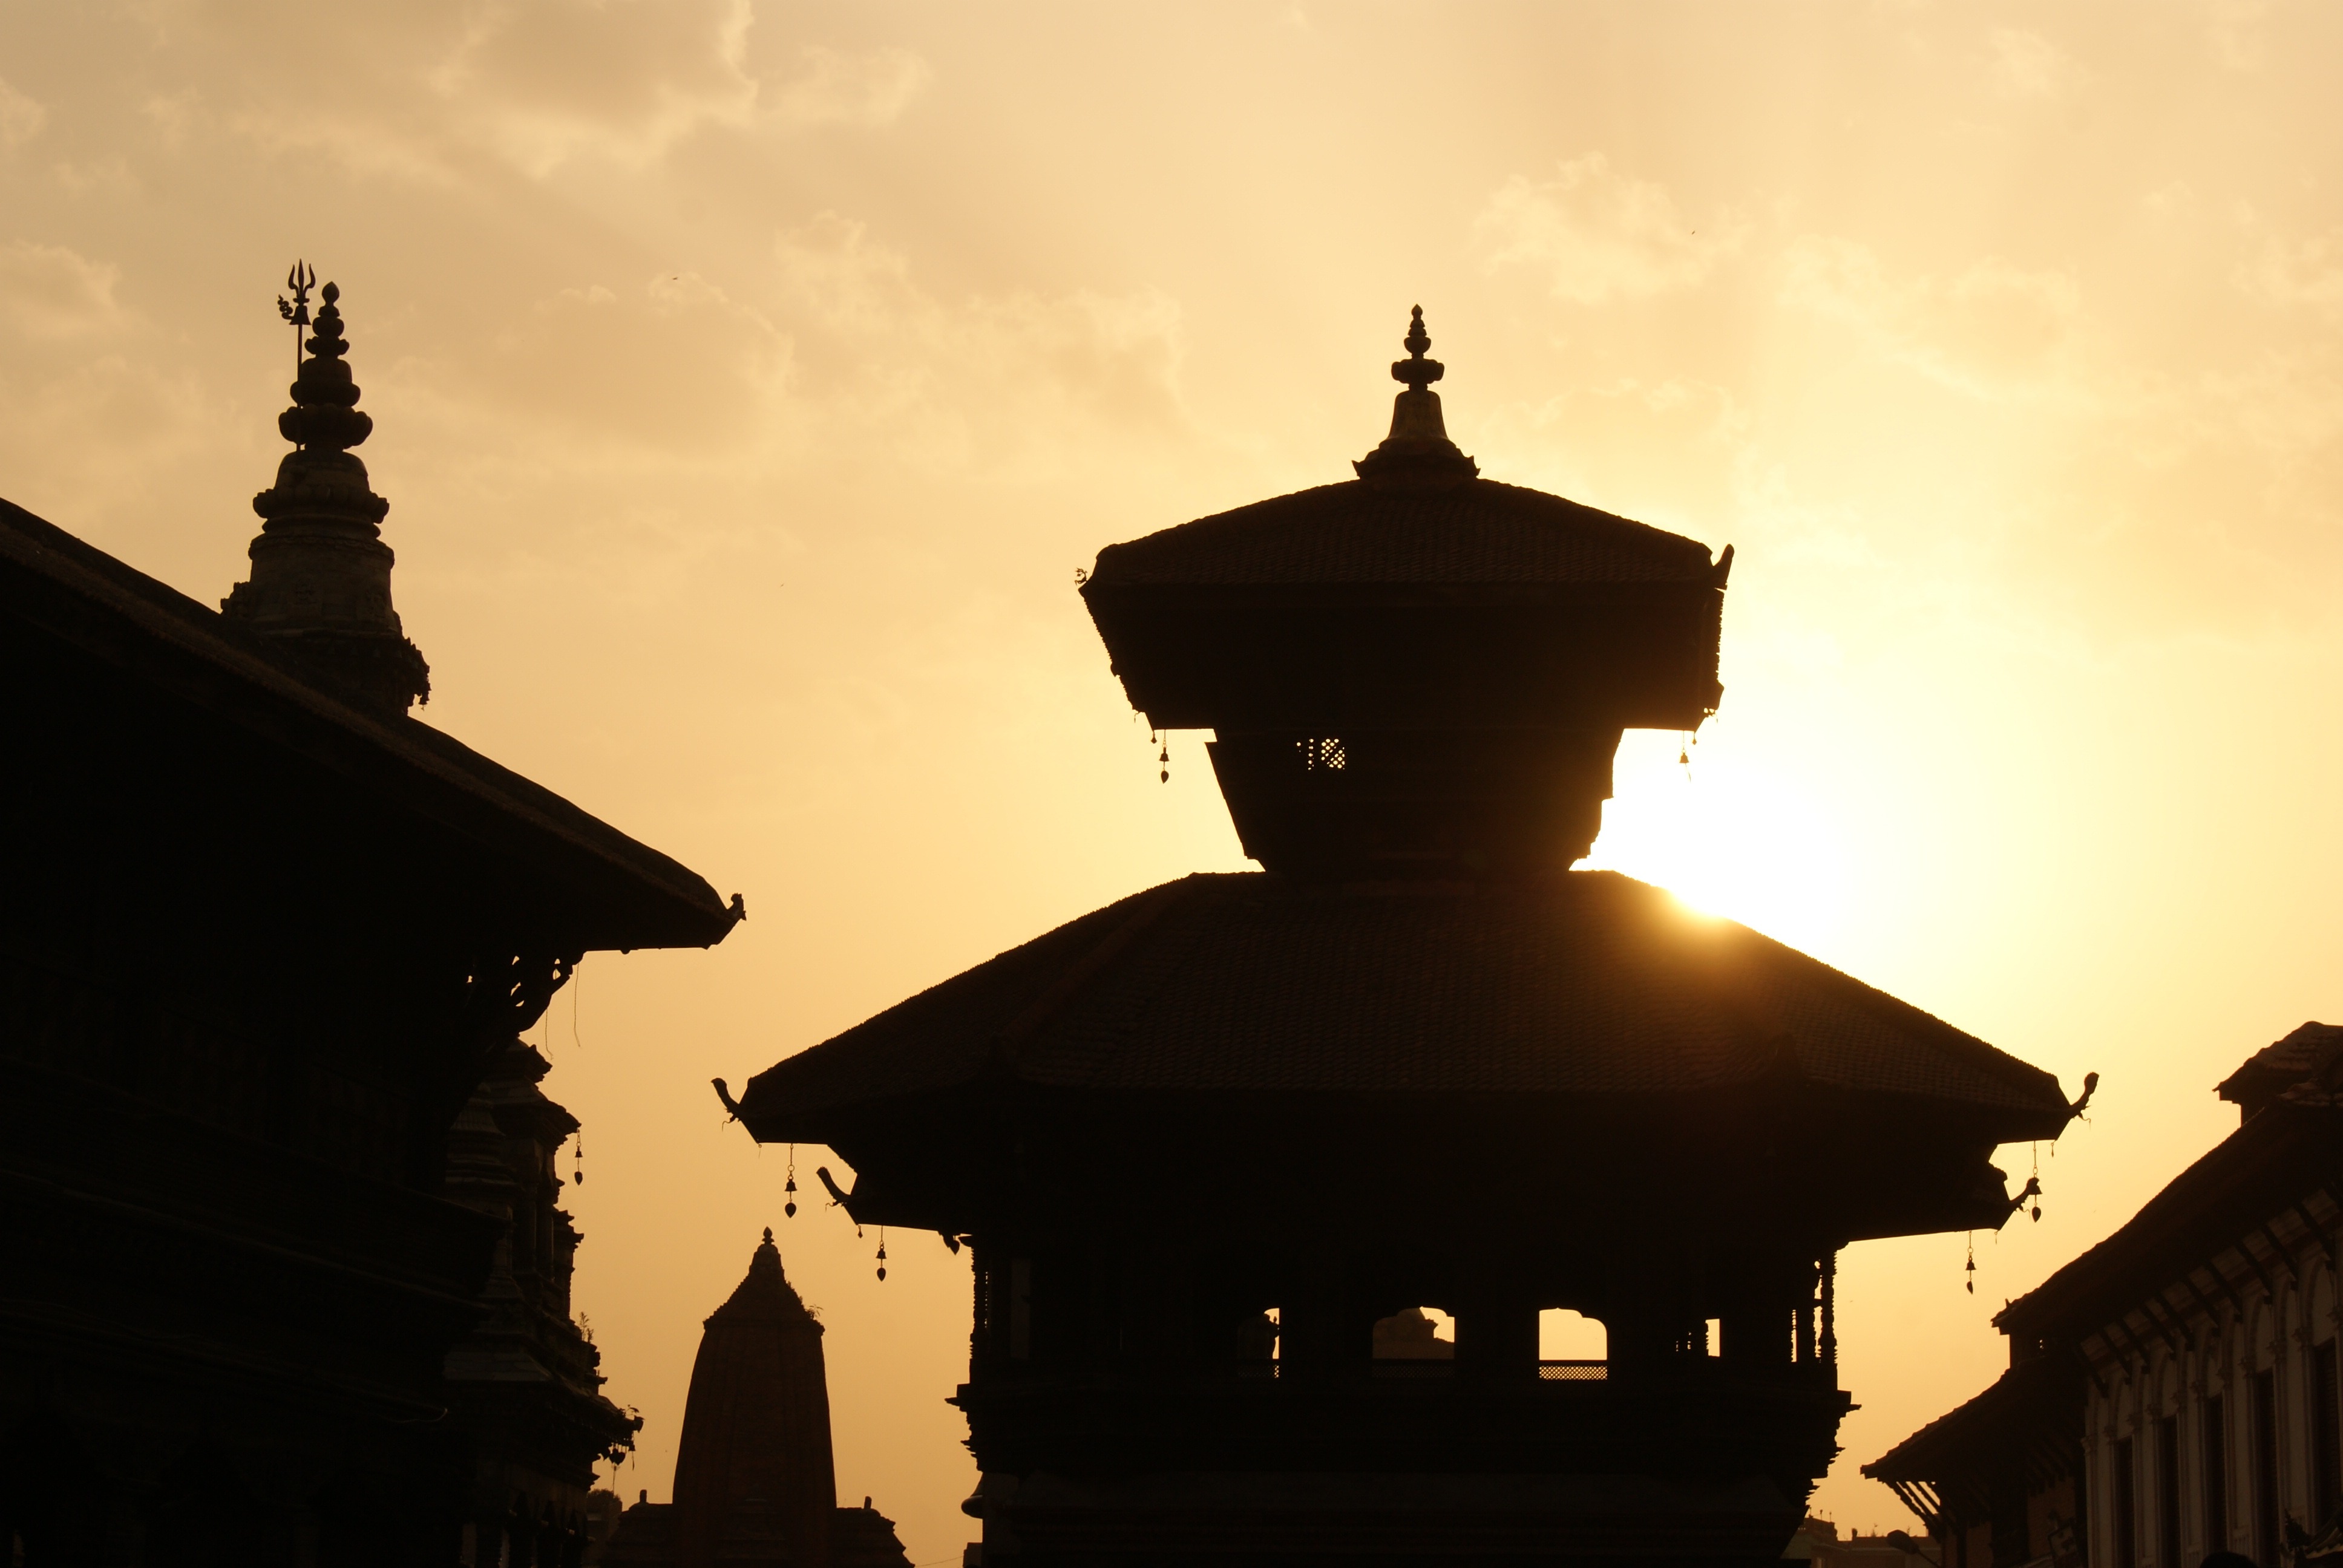
silhouette, sunset, night, dawn, dusk, evening, tower, landmark, place of worship, nepal, temple, mosque, kathmandu